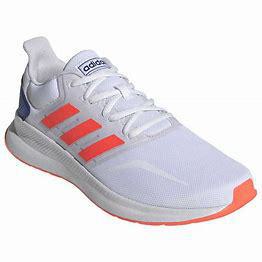
Brand: Adidas
Model: Runfalcon